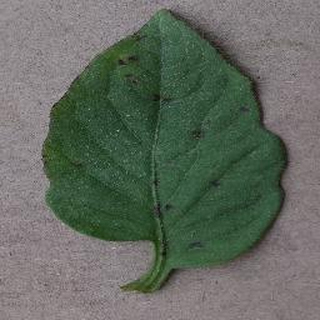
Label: tomato_bacterial_spot